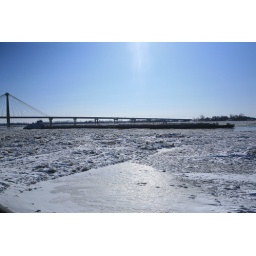
Jason Belcher in clear water in front of Alton.